José María Álvarez Mendizábal

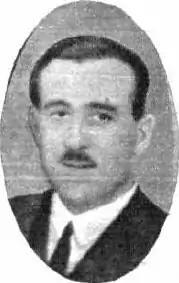

José María Álvarez Mendizábal (August 14, 1891 in Las Pedroñeras – February 21, 1965) was a Spanish politician and lawyer.